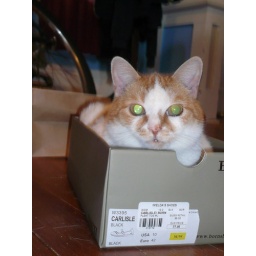
Yes, a cat in a box